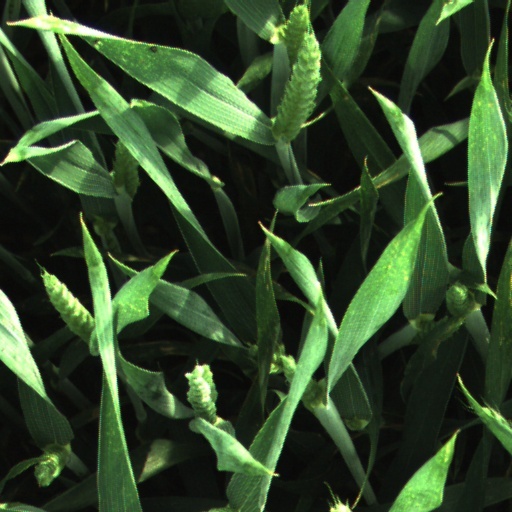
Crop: wheat